Siddipet

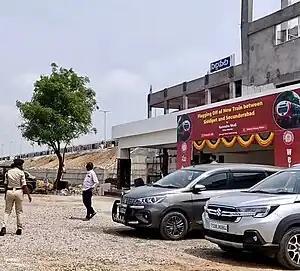
Siddipet railway station

Siddipet is well connected to nearby villages with State Highway 1. The Telangana State Road Transport Corporation public transport buses to major destinations from Siddipet. A new national highway numbered NH 365B connects Siddipet with different district headquarters of the state Suryapet-Jangaon-Siddipet-Siricilla.